Stan Penberthy

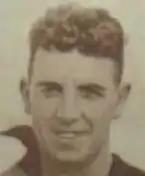

Stanley Archibald Penberthy (3 June 1906 – 31 March 1989) was an Australian rules footballer who played with Footscray and Melbourne in the Victorian Football League (VFL).